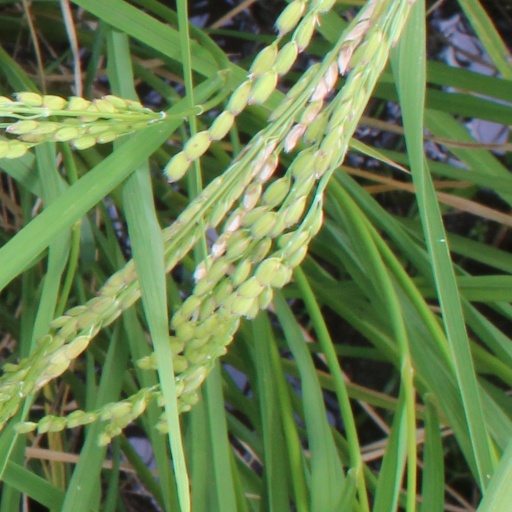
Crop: rice